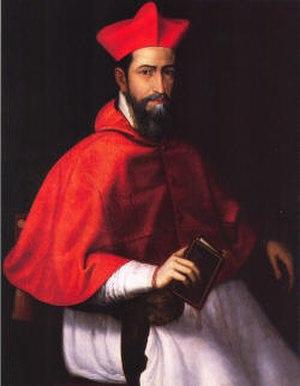
Antonio Maria Galli est un cardinal italien du XVIᵉ siècle et du début du XVIIᵉ siècle.